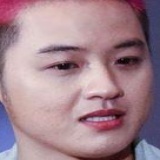
ca sĩ Thanh Duy